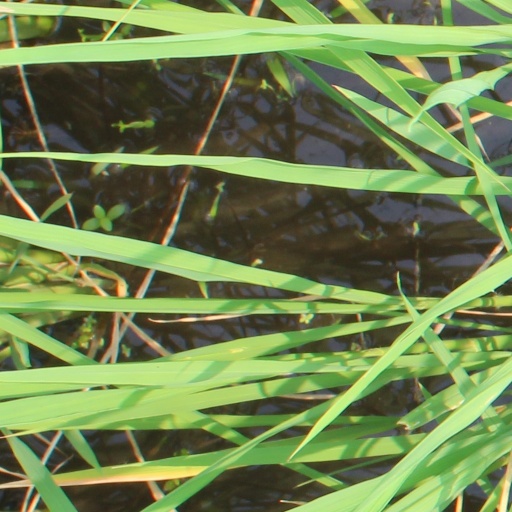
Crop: rice